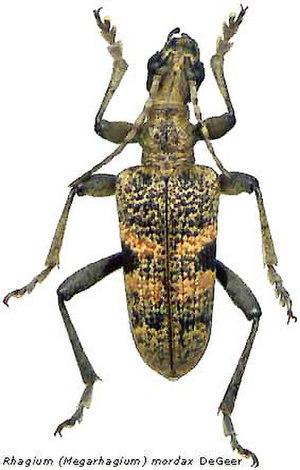
Rhagium est un genre d'insectes coléoptères de la famille des Cerambycidae, de la sous-famille des Lepturinae.